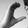
ASL letter: C